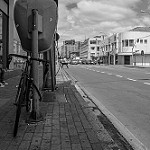
Label: street